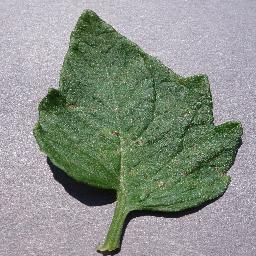
Label: Tomato___Septoria_leaf_spot